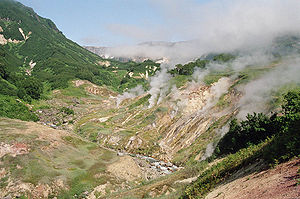
Tajga og græsområder på Kamtjatka
Gejserdalen på Kamtjatka med taiga og græsområder på bjergskråningerne.
Økozonen Taiga og græsområder på Kamtjatka dækker Kamtjatka, der er en halvø på stillehavssiden af det eurasiske kontinent, og øerne syd for Kamtjatka. Dermed er den en del af det palæarktiske biom nåleskov